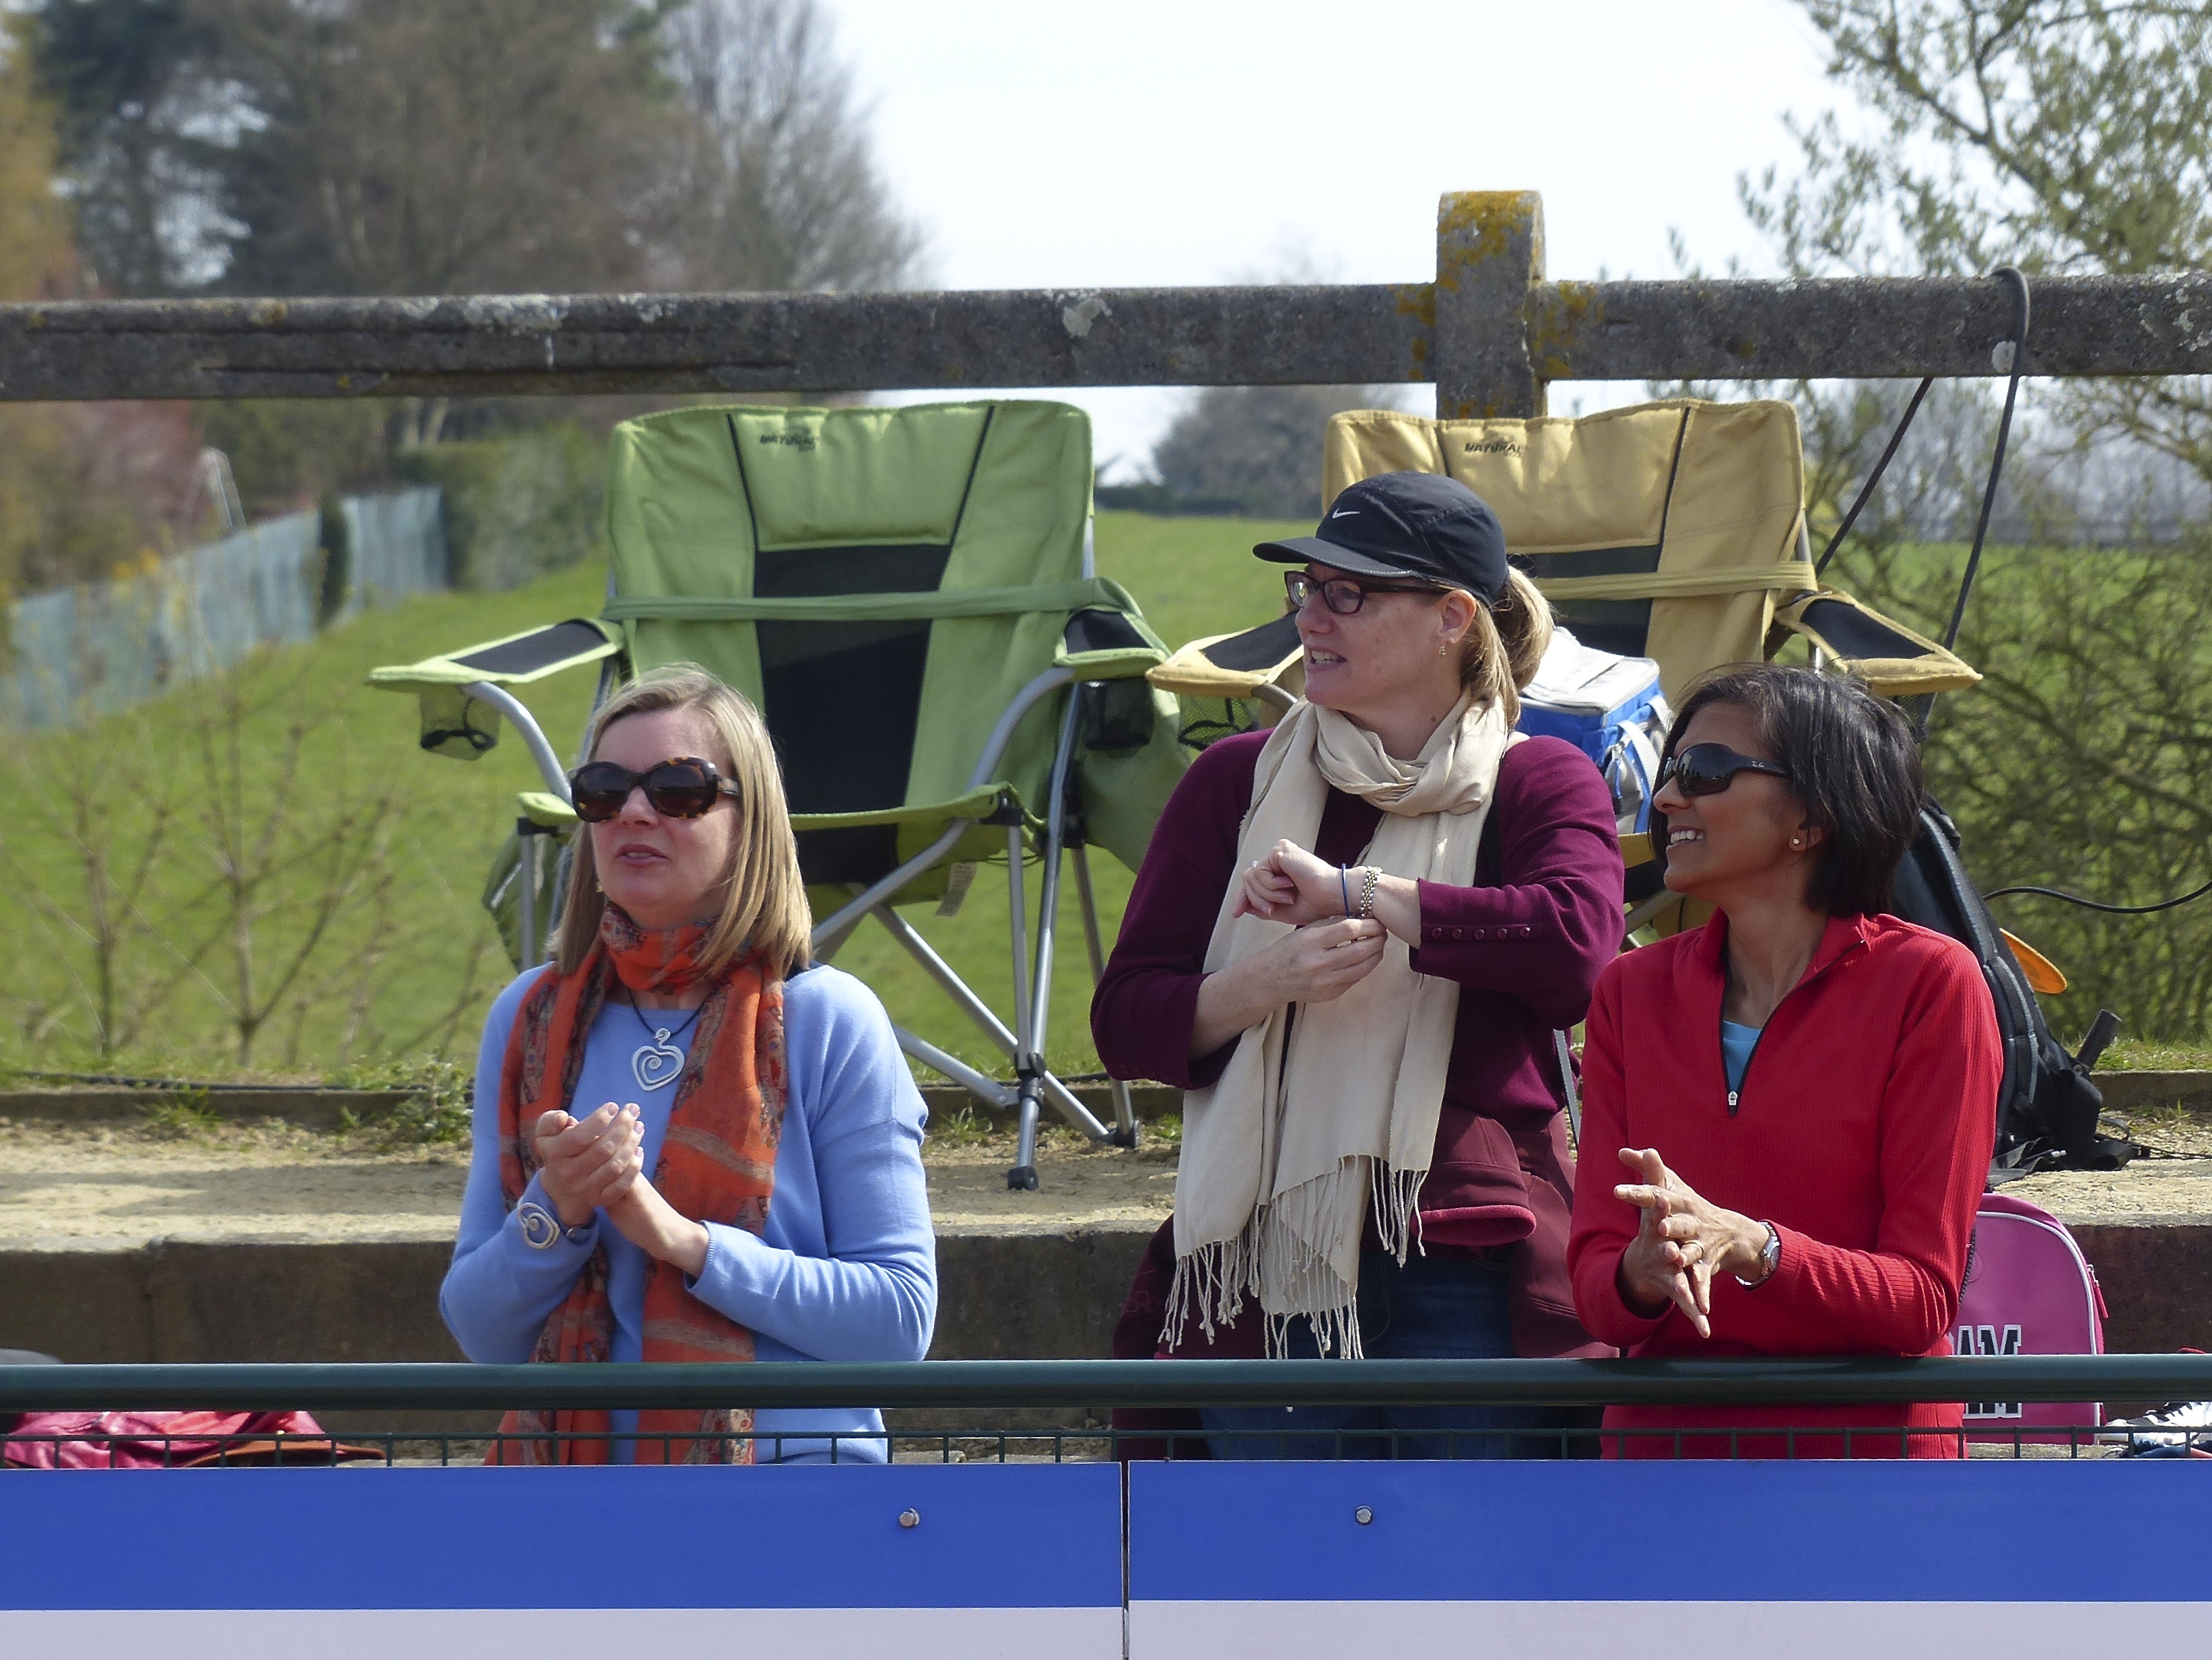
tree, plant, girl, track, sport, boy, running, run, adventure, recreation, vehicle, community, runner, leisure, product, race, competition, fun, highschool, athletics, meet, trackfield, hobby